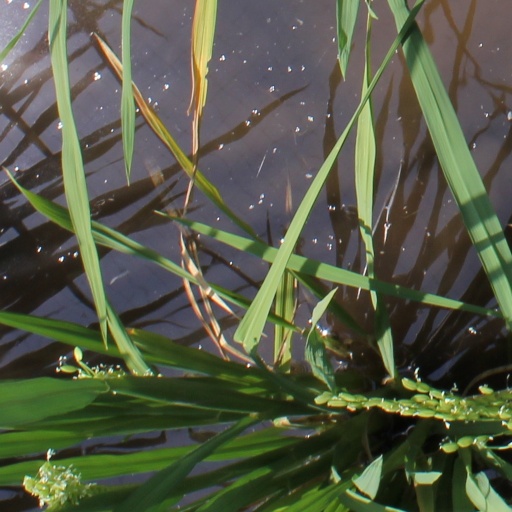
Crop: rice